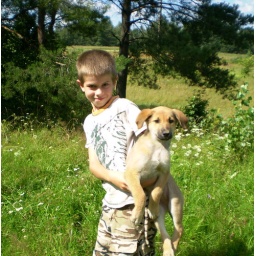
crossing the field in the country, a boy &amp;amp; his dog